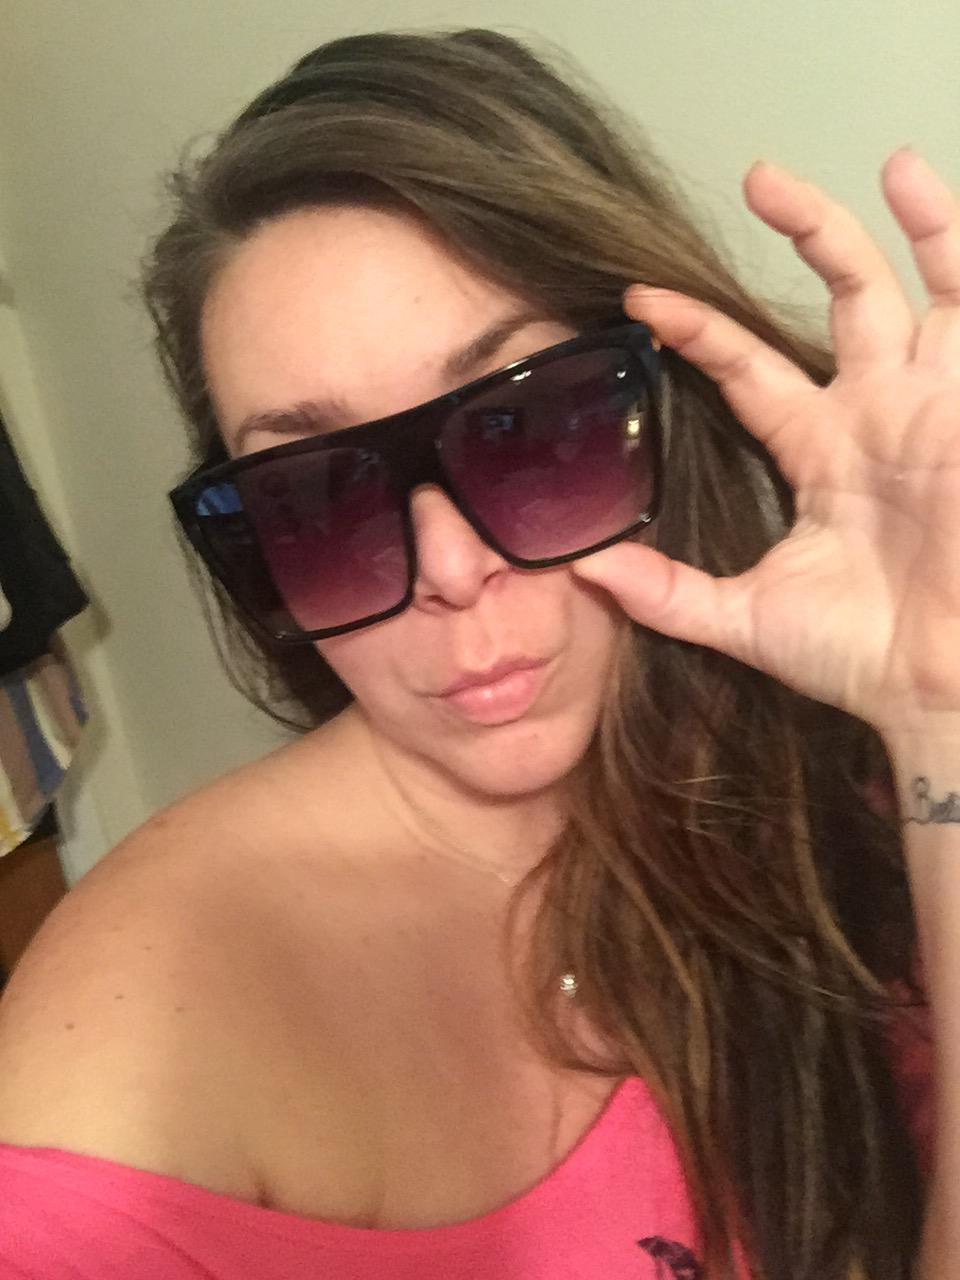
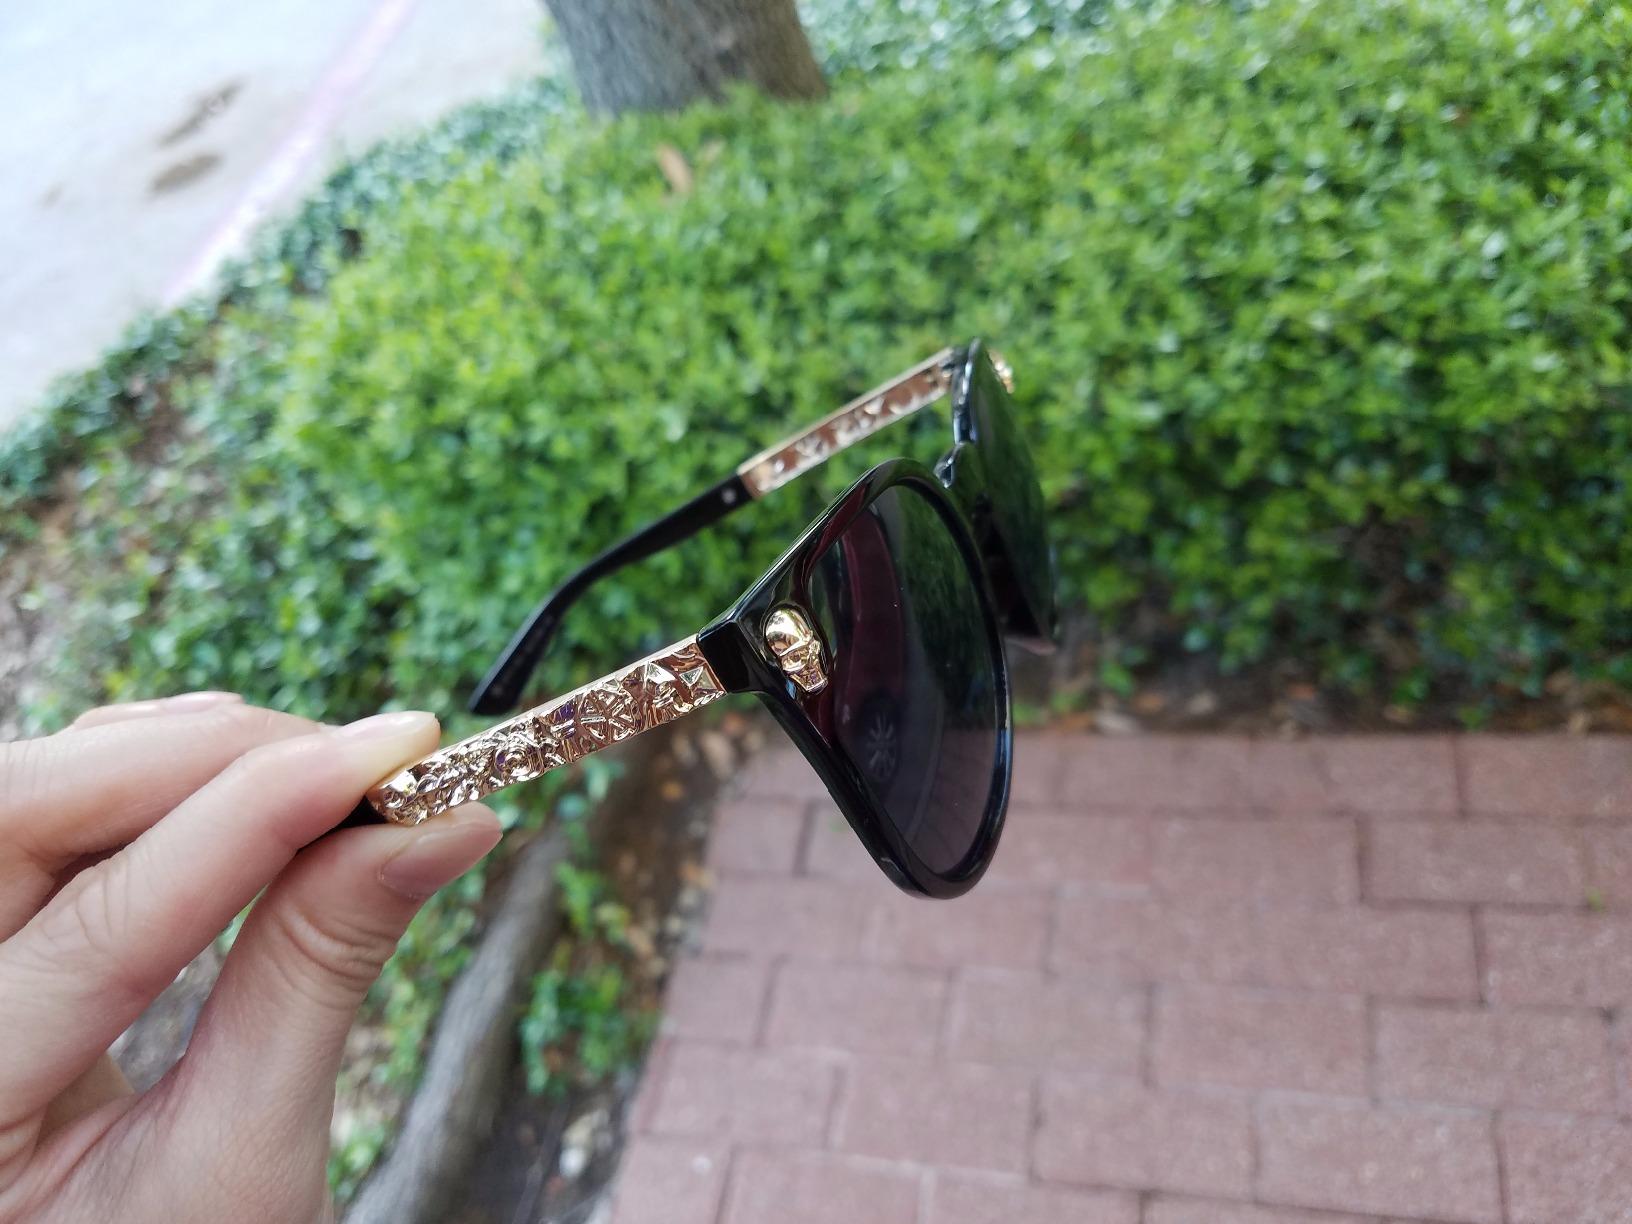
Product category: accessories_sunglasses
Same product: no